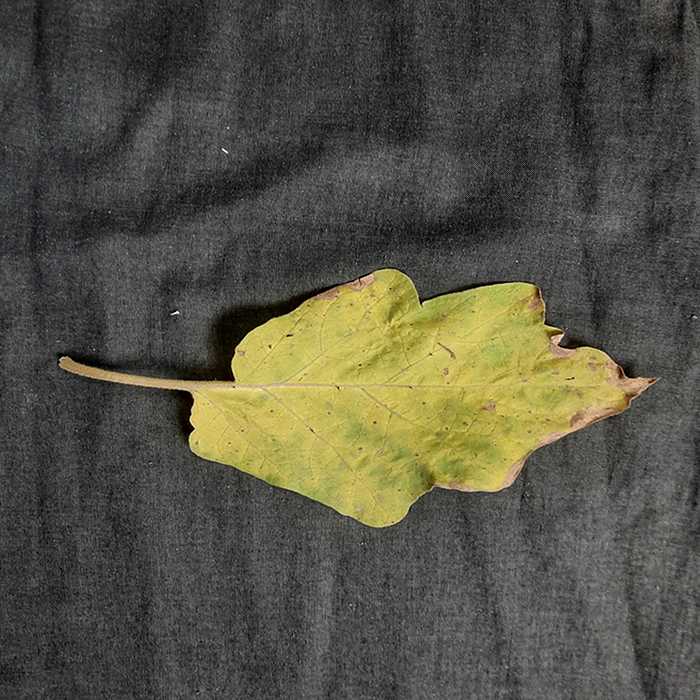
Plant: Eggplant
Label: Eggplant verticillium wilt